Sastamala Gregoriana

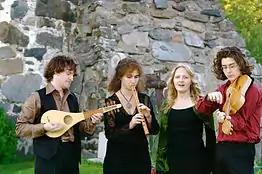
La Morra at Sastamala Gregoriana

Sastamala Gregoriana is an annual early music festival that takes place in late July in the city of Sastamala, Finland. The festival combines an international concert programme of early music from the medieval, renaissance and baroque periods, old lakeside churches of Sastamala with the unique acoustic spaces and warm local atmosphere. An international early music master class complements the concert series.